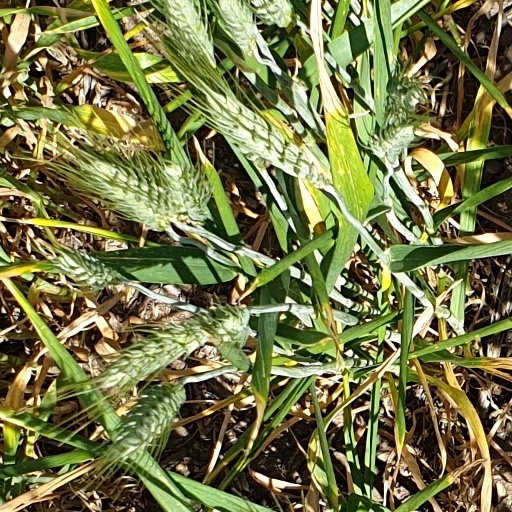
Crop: wheat